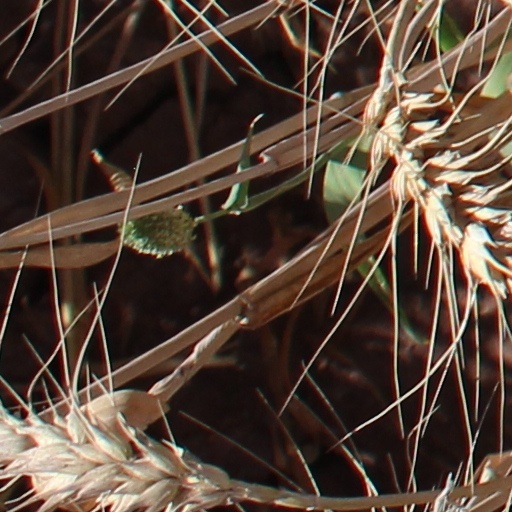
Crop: wheat